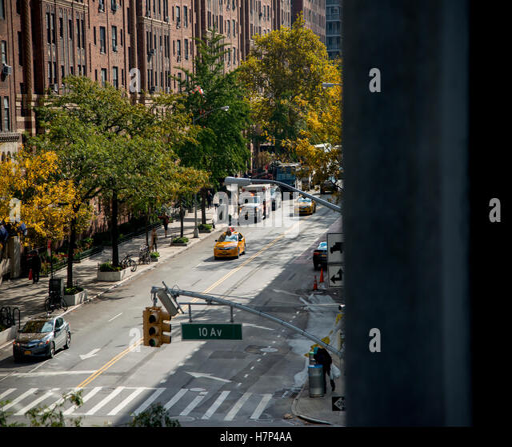
streets in village on the side seen